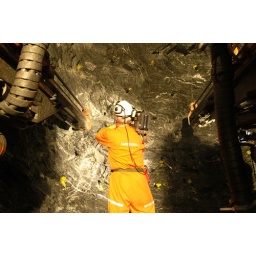
Pinned up against the rock face